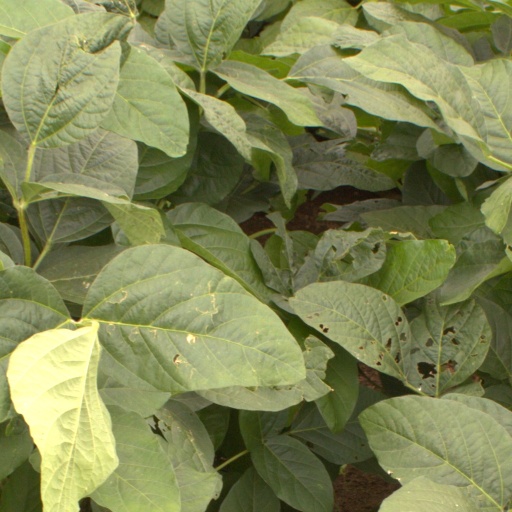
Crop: soybean